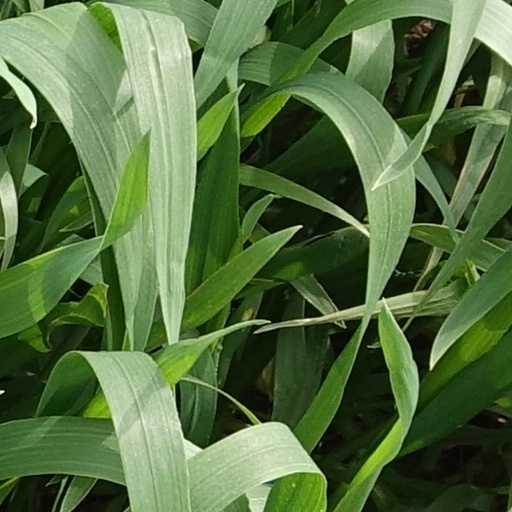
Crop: wheat